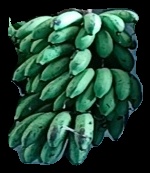
Variety: rasbale
Grade: grade2